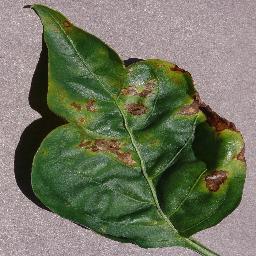
Label: Pepper,_bell___Bacterial_spot